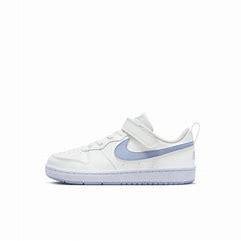
Brand: Nike
Model: Court Borough Recraft